Whakatāne Airport

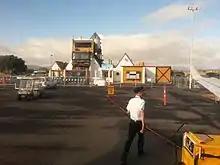
Whakatāne Airport terminal.

Whakatāne Airport is an airport serving the town of Whakatāne, New Zealand, the Eastern Bay of Plenty and the tourist attractions of Mount Tarawera and White Island.